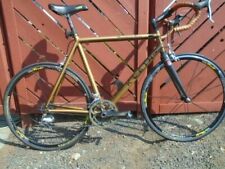
Vehicle type: Bikes